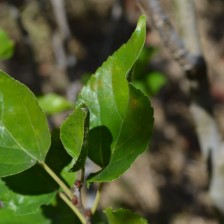
Variety: Kamphaengsaeng42